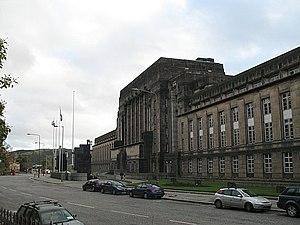
L’accord d'Édimbourg est un accord entre le Gouvernement écossais et le Gouvernement du Royaume-Uni, signé le 15 octobre 2012 par David Cameron, Michael Moore, Alex Salmond et Nicola Sturgeon à St Andrew's House à Édimbourg, dans les termes d'un référendum sur l'indépendance de l'Écosse.